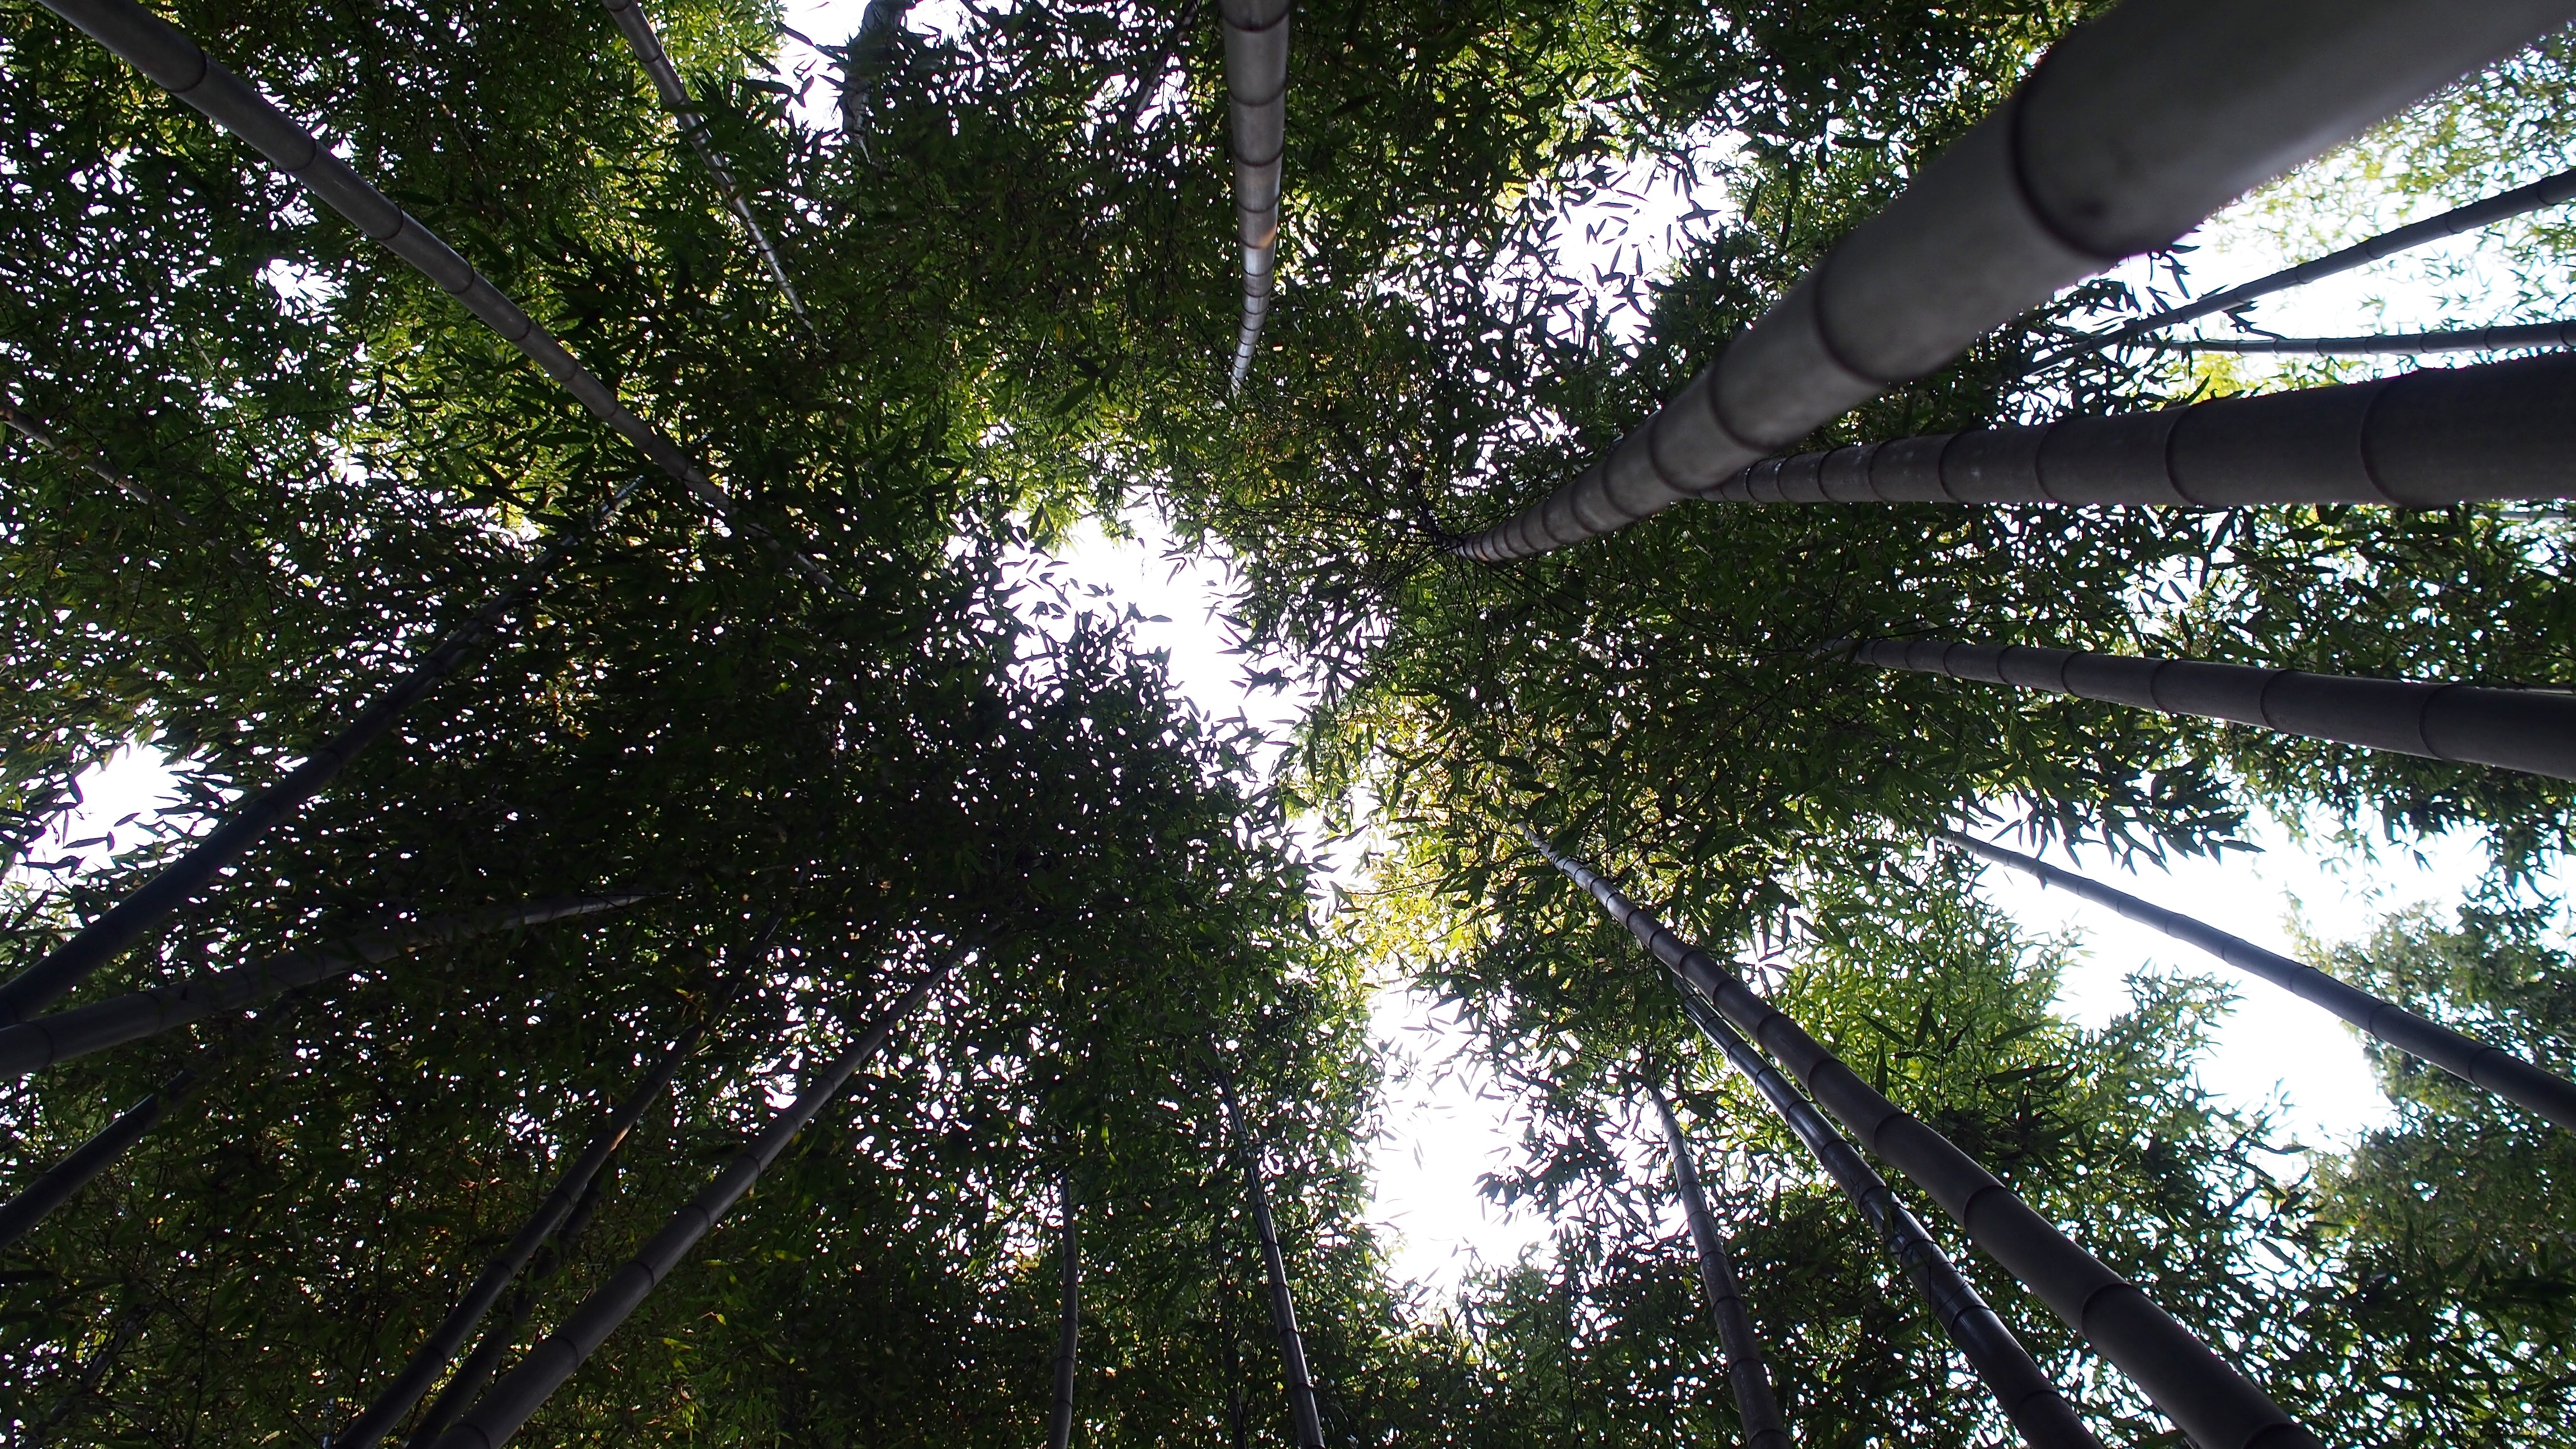
tree, forest, branch, plant, sunlight, leaf, flower, jungle, botany, rainforest, bamboo, damyang, woody plant